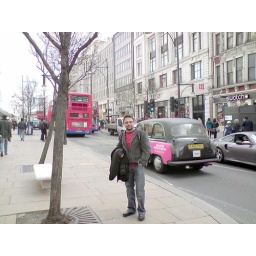
check out the black cab and the bus in the back now that's UK for you.